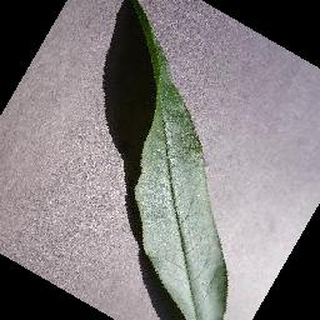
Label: healthy_peach